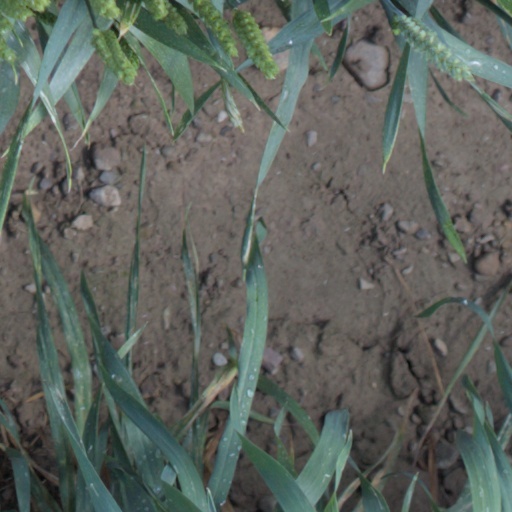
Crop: wheat